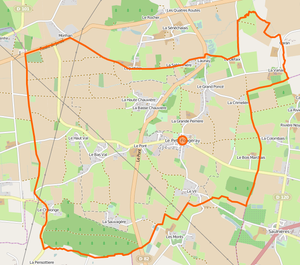
Limite administrative du Petit-Fougeray
Le Petit-Fougeray est une commune française située dans le département d'Ille-et-Vilaine en Région Bretagne.